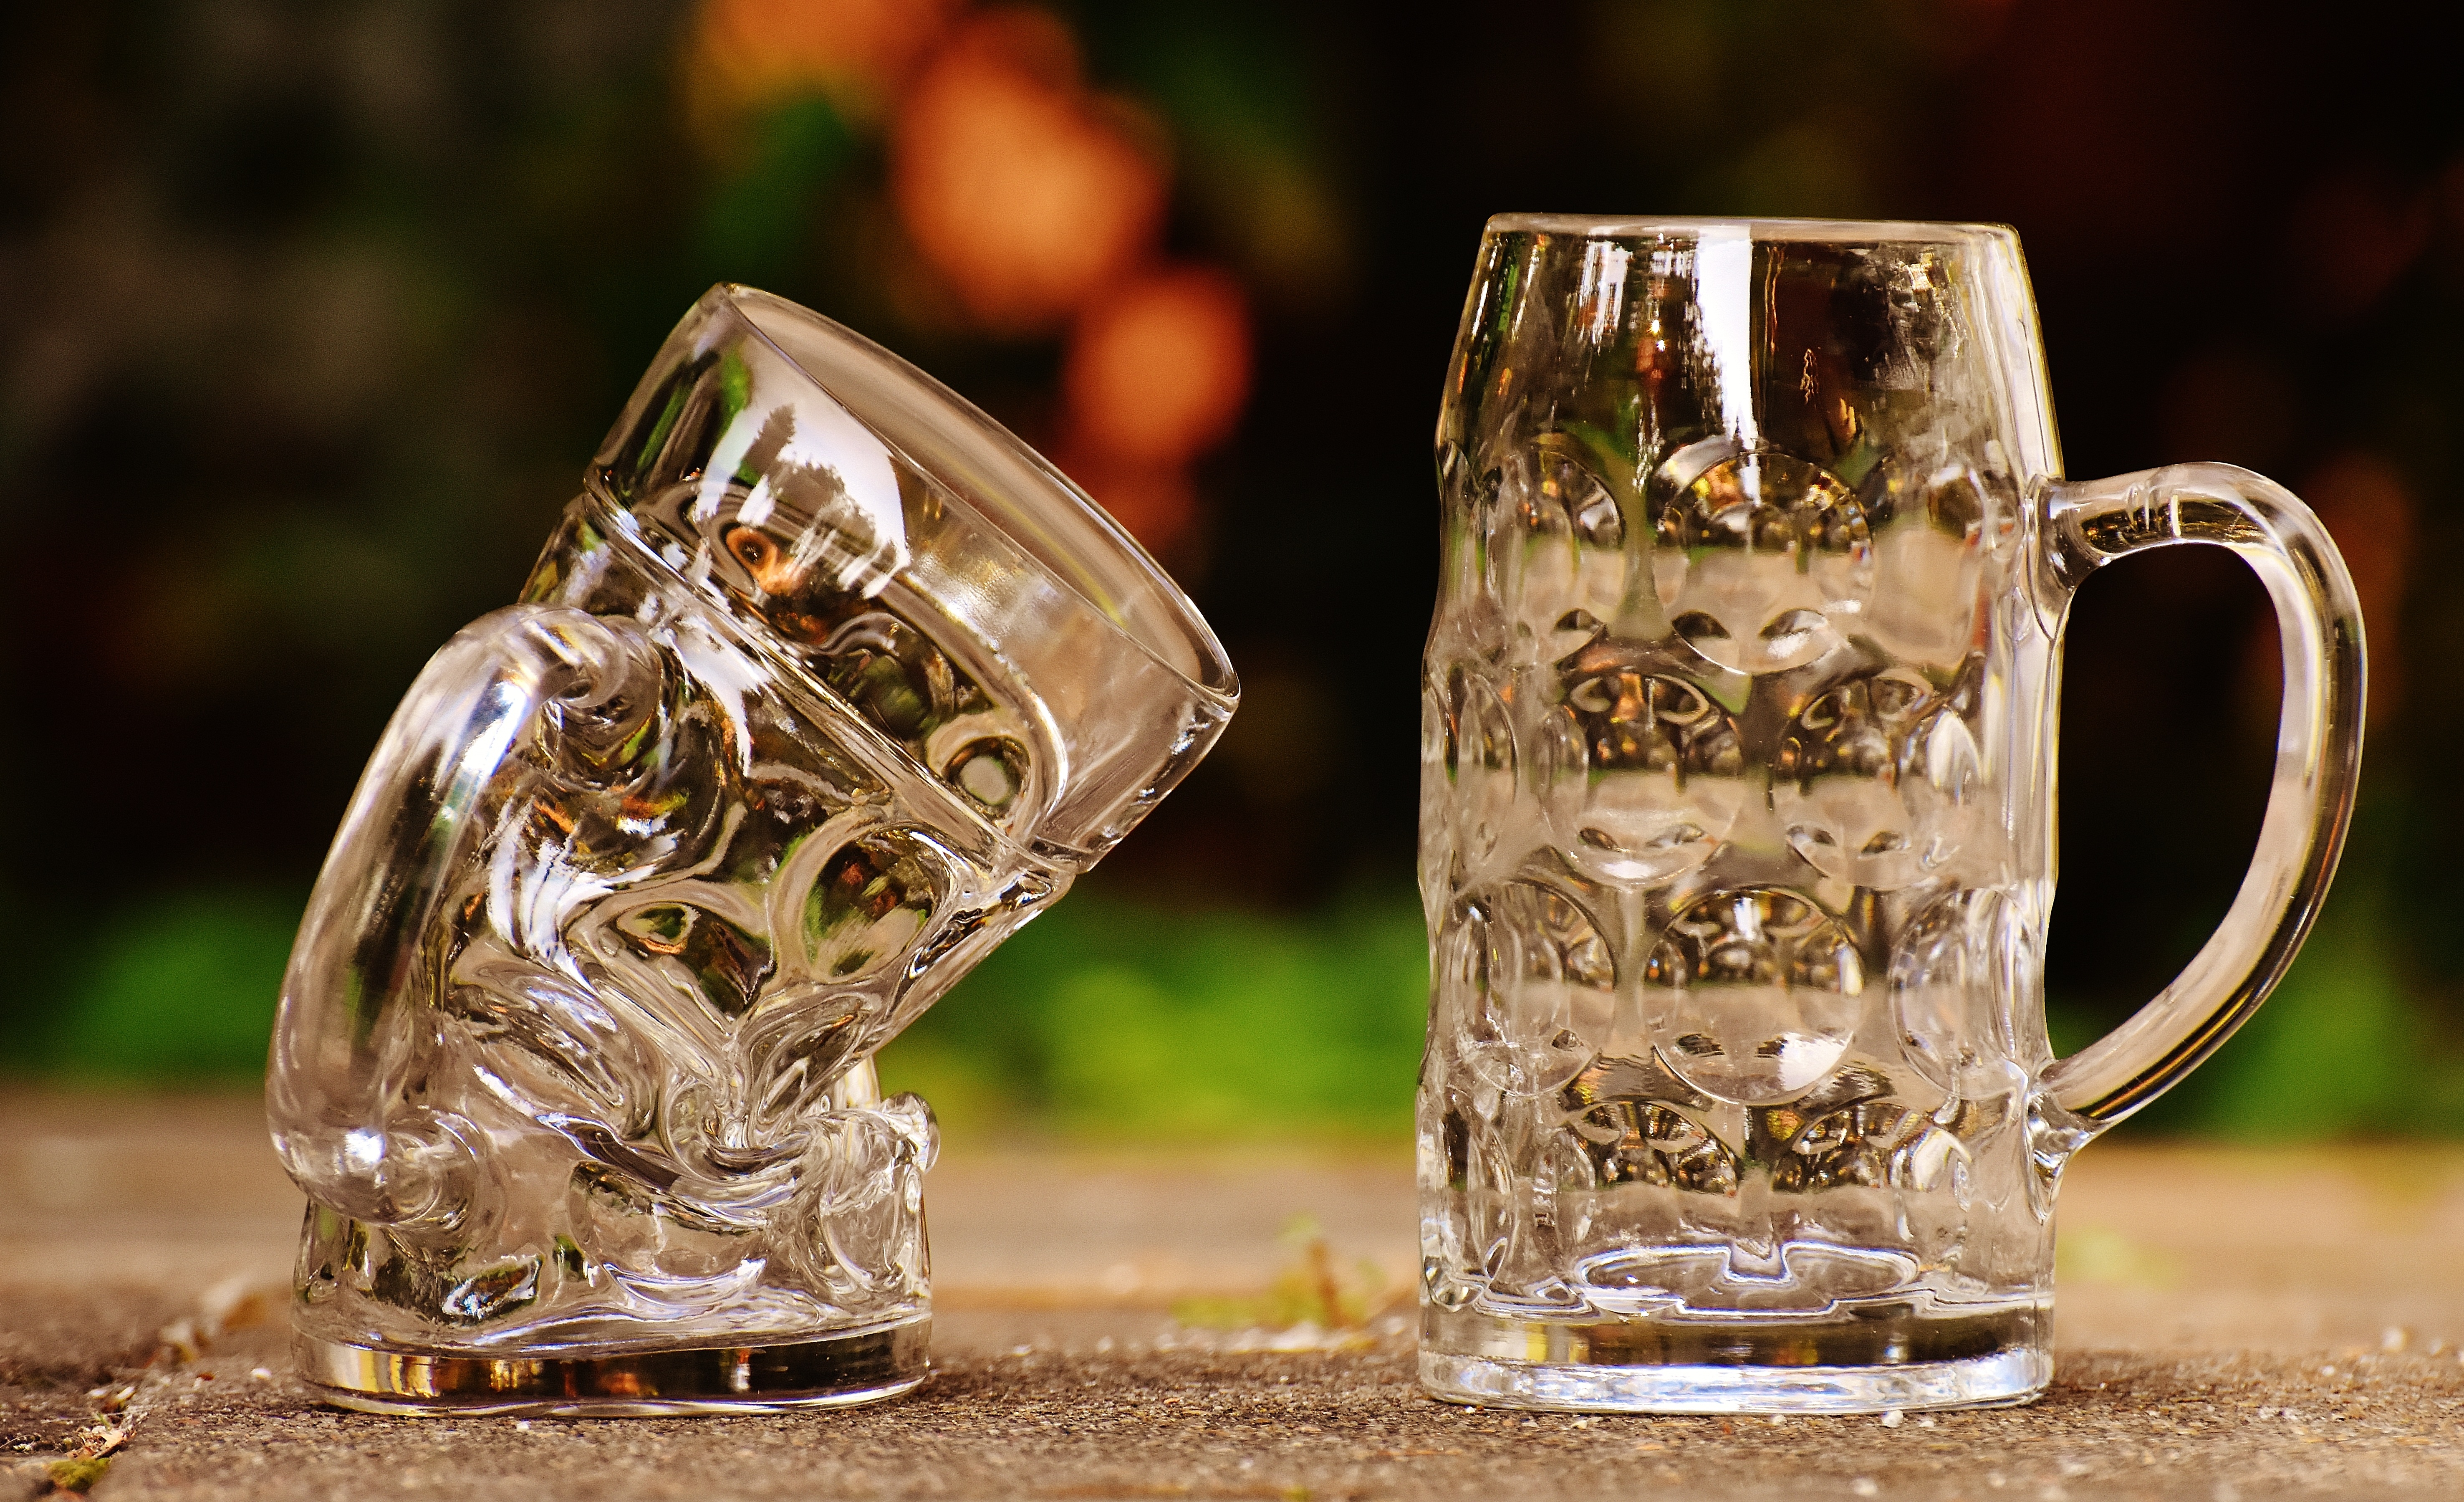
glass, drink, bottle, mug, funny, oktoberfest, deformed, beer mug, drinking glass, beer mugs, kink, large glass, distilled beverage, drinkware